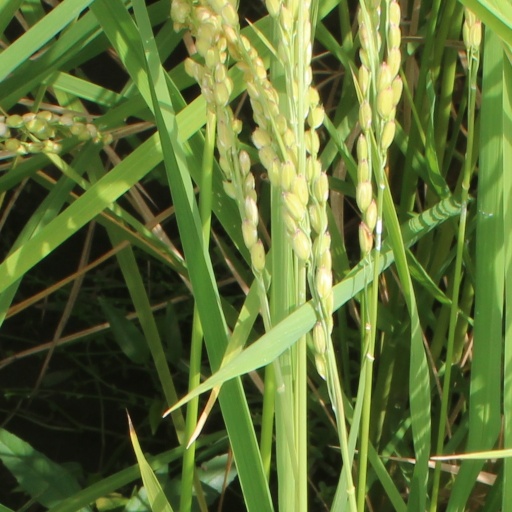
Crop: rice